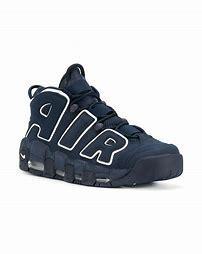
Brand: Nike
Model: Air More Uptempo 96